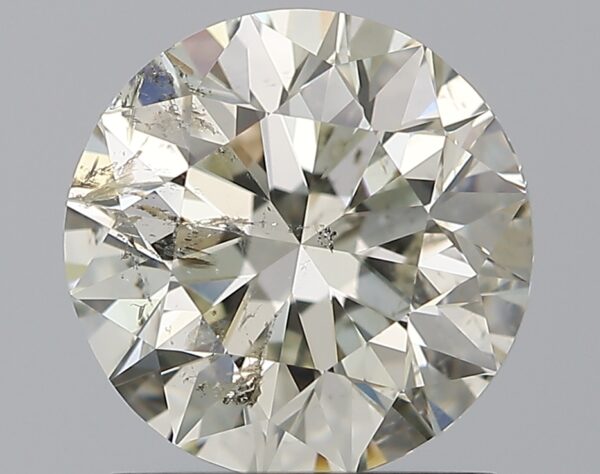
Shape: round
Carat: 1.5
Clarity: SI2
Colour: J
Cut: VG
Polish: EX
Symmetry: VG
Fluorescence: SL
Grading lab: IGI
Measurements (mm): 7.21 x 7.11 x 4.64